Australia at the 2002 Winter Paralympics

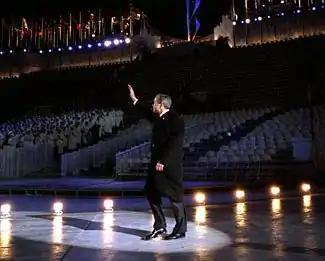
President George W. Bush waves to the crowd as he walks across the ice during the opening ceremony for the 2002 Winter Paralympic Games

On March 7, 2002, the Salt Lake 2002 Paralympic Winter Games officially began with the Opening Ceremony at Rice-Eccles Olympic Stadium to a sold-out audience of 46,000. The Opening Ceremony was based on the theme, "Awaken the Mind – Free the Body – Inspire the Spirit" and featured a cast of nearly 1,000 members, including 'snow spirits' and 'children of light'. Among the performers were Wynonna, Donny Osmond, pop-classical violinist Vanessa-Mae, country singer Billy Gilman and Stevie Wonder. The Paralympic torch was carried to the podium by the first blind man to climb Mount Everest, Erik Weihenmayer. Eric was guided by his dog as he ascended the podium, passing the torch on to two of America's best sit-skiiters – Chris Waddell and Muffy Davis, who together lit the Paralympic cauldron. At the commencement of the Games, President George W. Bush saluted the Paralympians: "Every athlete at these games will demonstrate that we are limited only by the size of our own dreams, and that desire and courage can overcome any obstacle life may bring you," he said.